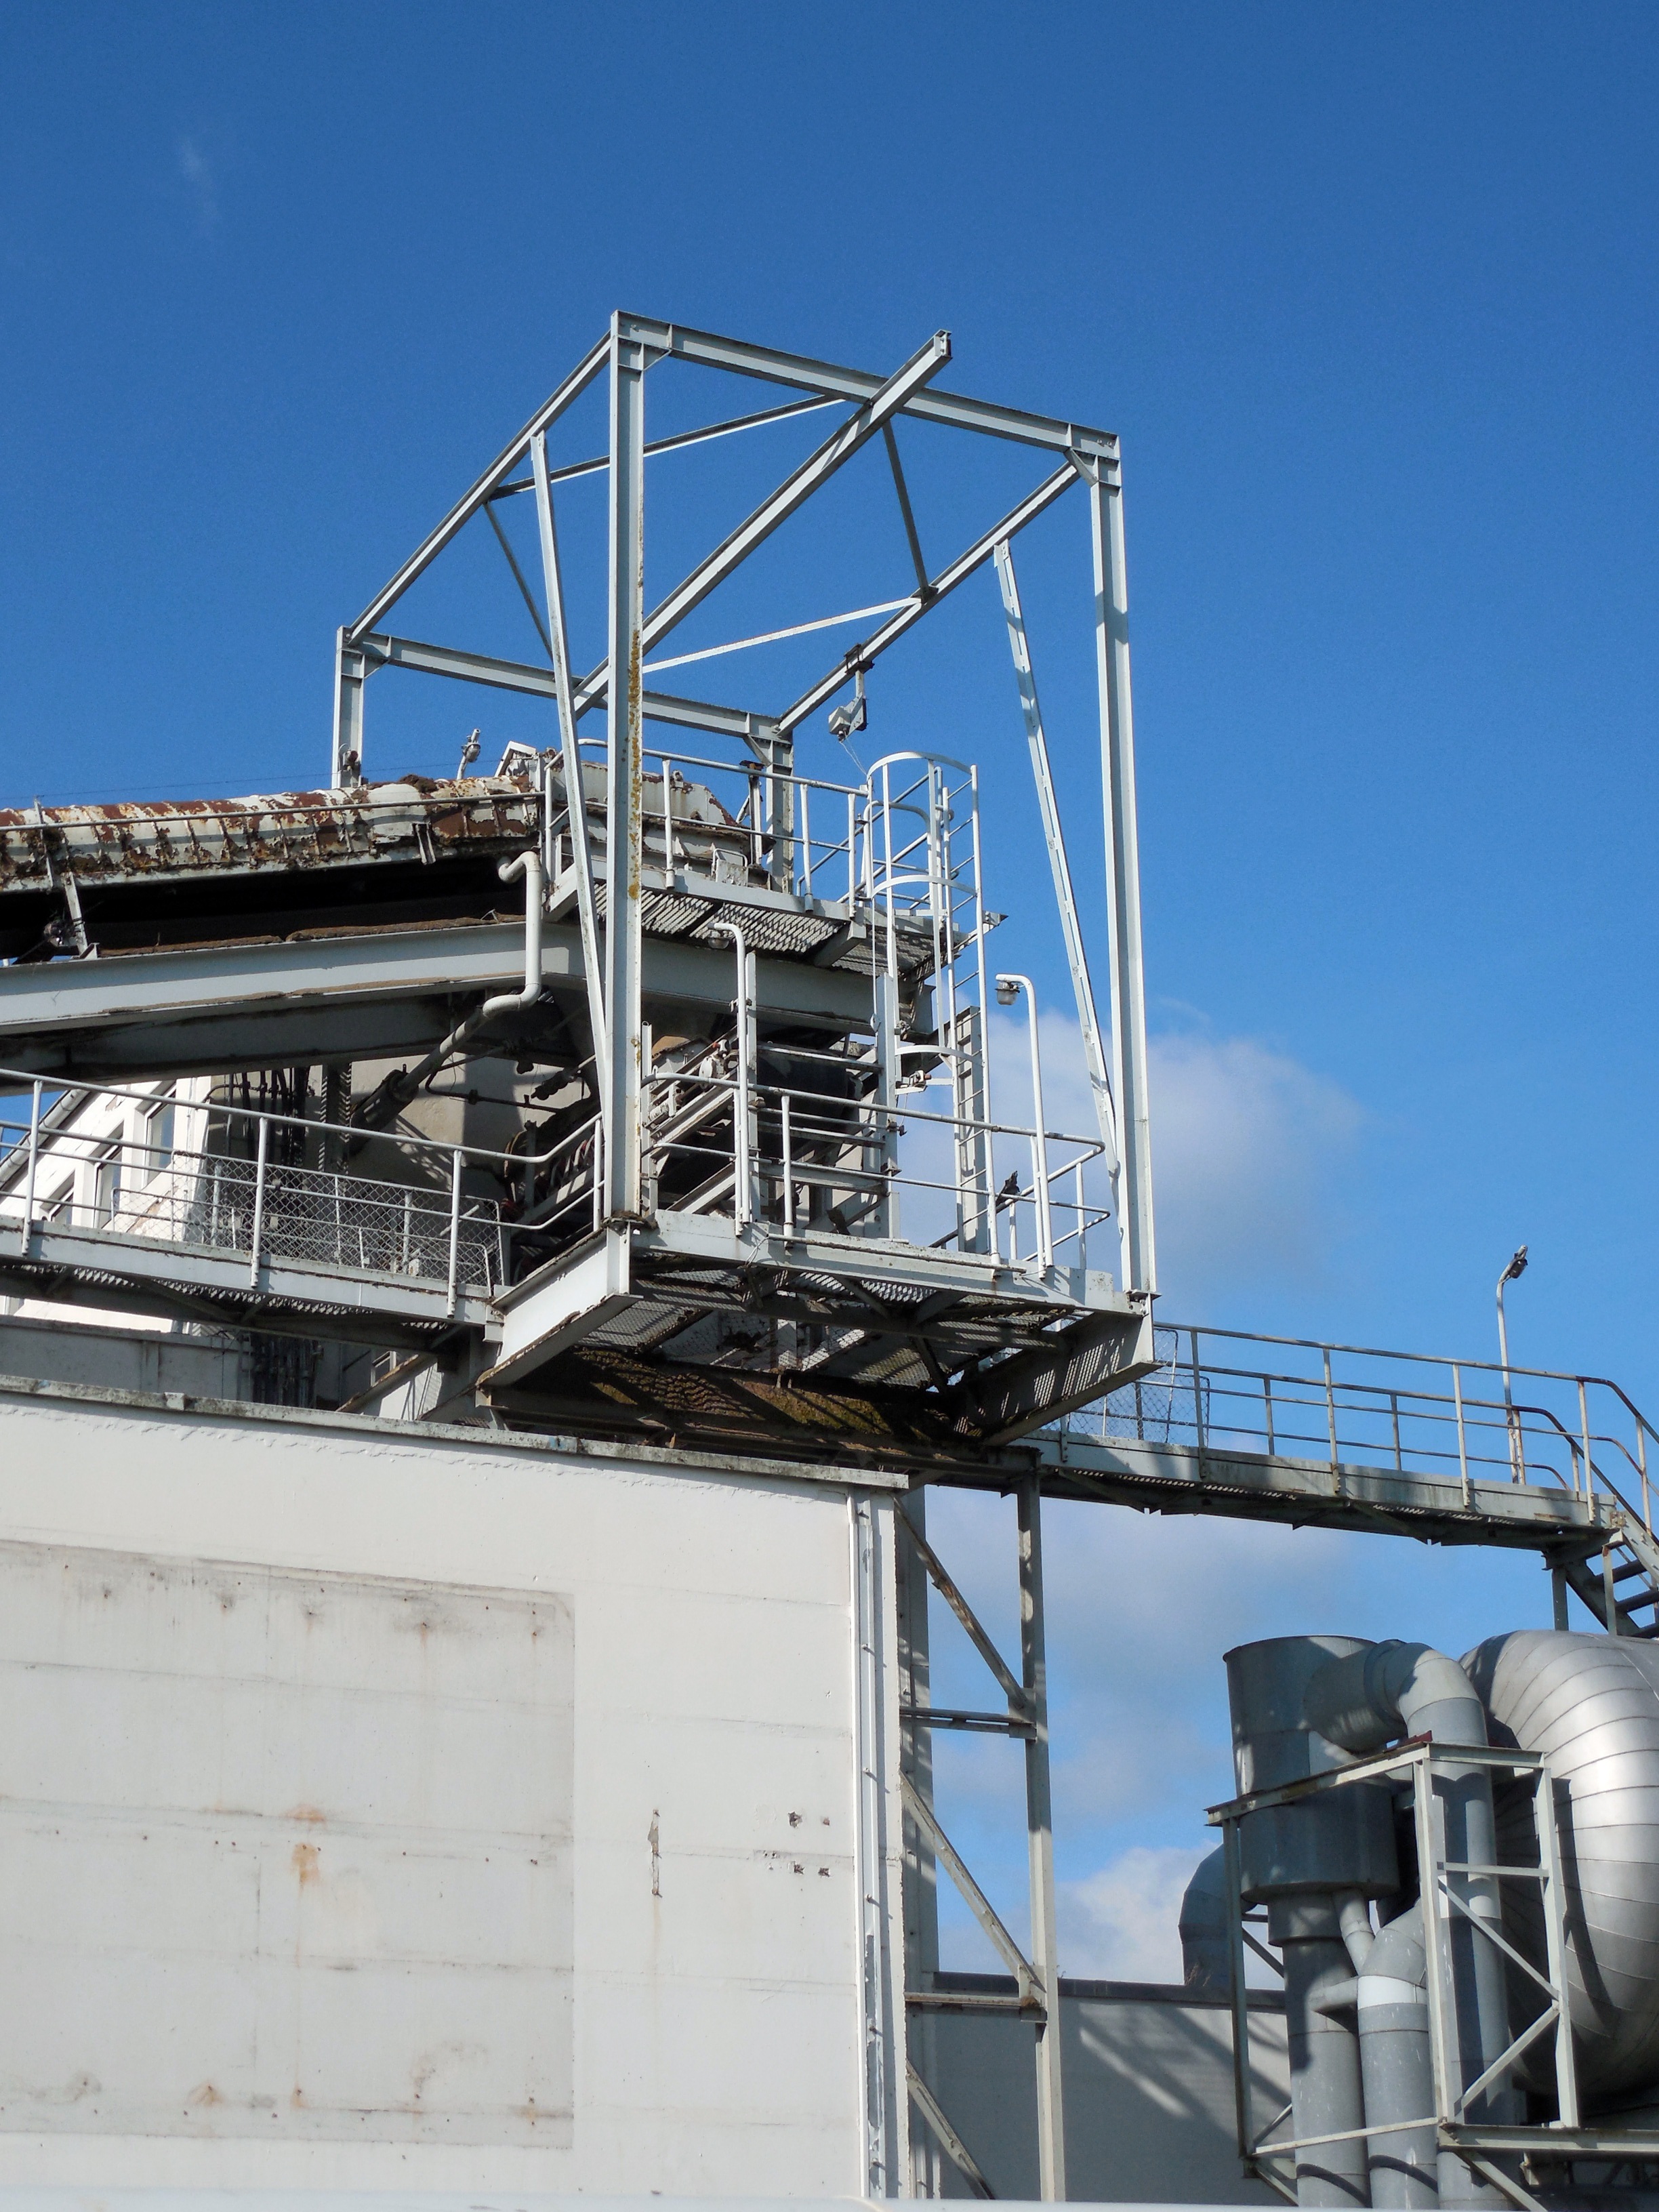
work, mast, factory, industry, energy, scaffolding, industrial plant